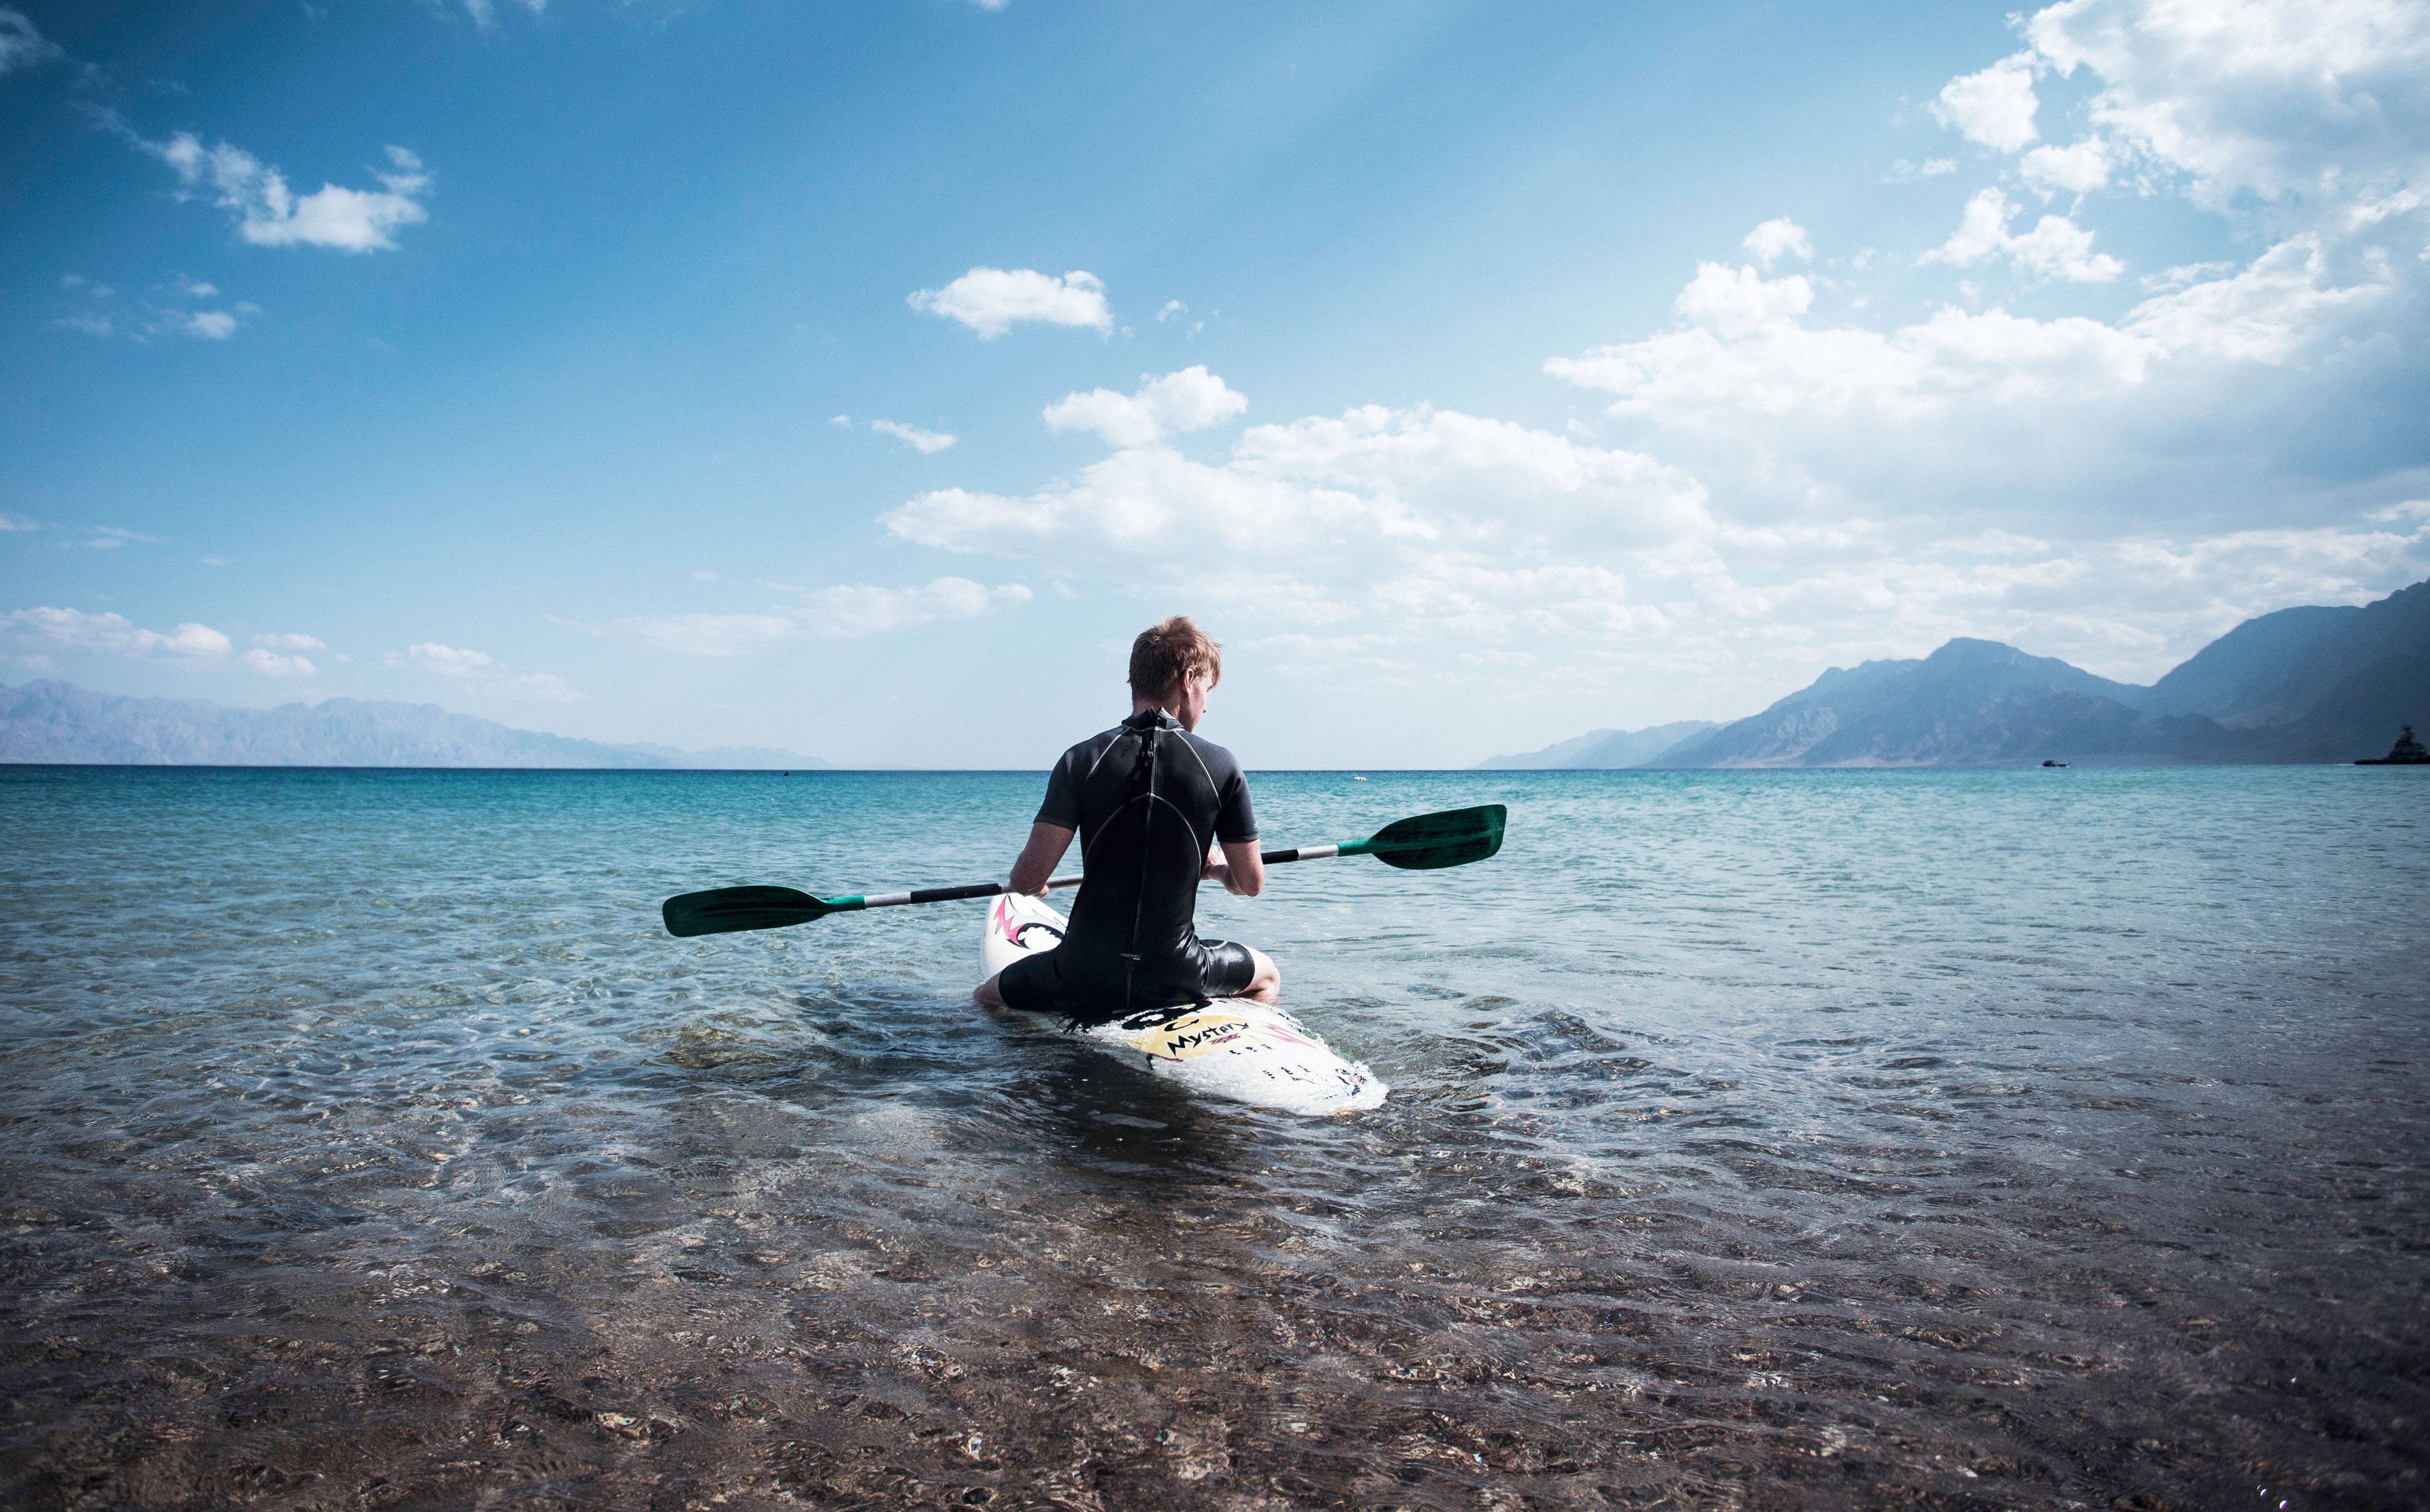
beach, sea, coast, ocean, horizon, shore, wave, lake, vacation, bay, boating